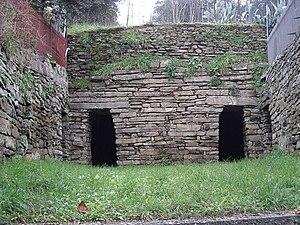
Le Melone di Camucia ou Tumolo di Camucia est un tumulus comportant deux tombes étrusques de la fin du VIᵉ siècle av. J.-C., situé dans la frazione de Camucia, près de Cortone, dans la province d'Arezzo, en Toscane.